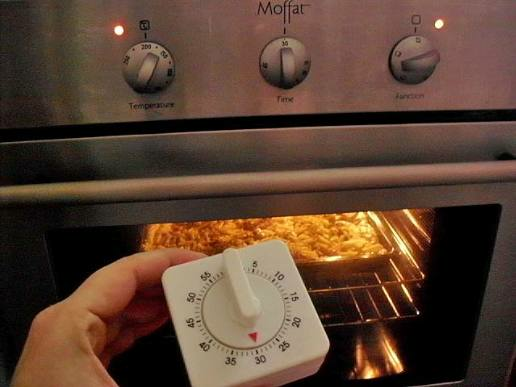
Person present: No